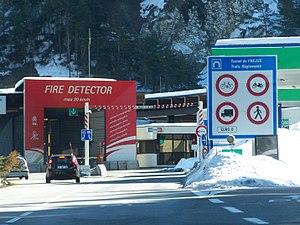
Arrivée au tunnel du Fréjus sur son entrée française, en Savoie.
En France, l'autoroute A43 relie Lyon à Modane pour rejoindre le tunnel du Fréjus en direction de l'Italie. Elle est divisée en deux sections séparées par la route nationale 201 au niveau de Chambéry. Le début du tronçon au sud de Chambéry est commun avec l'A41. Sa partie supérieure, entre Aiton et le tunnel du Fréjus, est appelée Autoroute de la Maurienne.
Modane est une commune française située dans le département de la Savoie, en région Auvergne-Rhône-Alpes.
Le présent article recense les tunnels les plus longs au monde en service mais exclut les tunnels de métro et les tunnels canaux. Le plus long tunnel destiné au transport de personnes au monde est la Ligne 3 du métro de Canton.
La Société française du tunnel routier du Fréjus est une société anonyme d'économie mixte locale chargée de l'exploitation du tunnel routier du Fréjus, dont elle est co-concessionnaire avec la Società Italiana per il Traforo Autostradale del Frejus, et d'une partie de l'autoroute A43, entre Aiton et Modane, appelée autoroute de la Maurienne.
Le tunnel routier du Fréjus est un tunnel transfrontalier alpin, percé sous la pointe du Fréjus, reliant Modane et Bardonnèche. Au 1ᵉʳ janvier 2016, il est le neuvième plus long tunnel routier au monde.